Ki Tavo

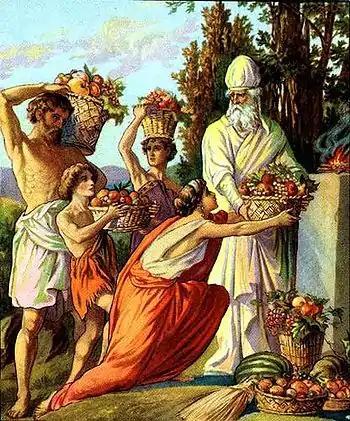
Offering of the Firstfruits (illustration from a Bible card published between 1896 and 1913 by the Providence Lithograph Company)

Ki Tavo, Ki Thavo, Ki Tabo, Ki Thabo, or Ki Savo (—Hebrew for "when you enter," the second and third words, and the first distinctive words, in the parashah) is the 50th weekly Torah portion ("parashah") in the annual Jewish cycle of Torah reading and the seventh in the Book of Deuteronomy. It comprises Deuteronomy 26:1–29:8. The parashah tells of the ceremony of the first fruits ("bikkurim"), tithes, and the blessings from observance and curses ("tocheichah") from violation of the law.